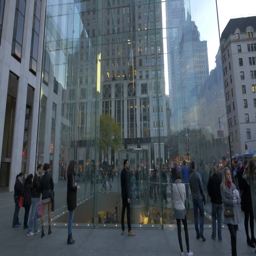
lots of people visiting computer hardware business in the afternoon